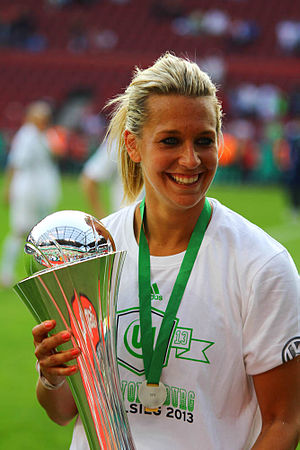
Lena Goeßling
Goeßling efter at hun vandt DFB-Pokal i 2013 med Wolfsburg
Lena Goeßling er en tysk fodboldspiller., der spiller som midtbanespiller for Wolfsburg og Tysklands landshold. Hun vandt olympisk guld med Tyskland ved OL i Rio i 2016, hun har også vundet Algarve Cup to gange med Tyskland og U/19 VM og U/19 EM i fodbold for kvinder. Hun har vundet både det tyske mesterskab og DFB-pokalen flere gange med Wolfsburg og derudover har hun vundet UEFA Women's Champions League med Wolfsburg i 2012–13 og 2013–14.